Siege of Bihać (1592)

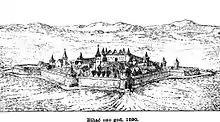
Bihać around 1590

Croatia and Ottoman expansion in the region in 1591